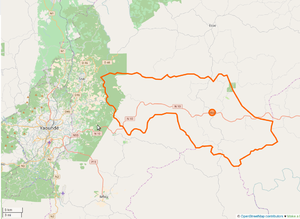
Limites communales d'Awaé au Cameroun, avec OSM.
Awaé est une commune du Cameroun, située dans la région du Centre et le département de la Méfou-et-Afamba, sur un axe central reliant Douala à la frontière avec la République centrafricaine, à 50 km environ à de Yaoundé, par la N°10. C'est un grand carrefour dans la région de l'ethnie des Mvele. Elle sert souvent d'aire de repos pour les voyageurs se rendant à Akonolinga, Ayos, ou Lomié vers la frontière, dans la région de l'Est.